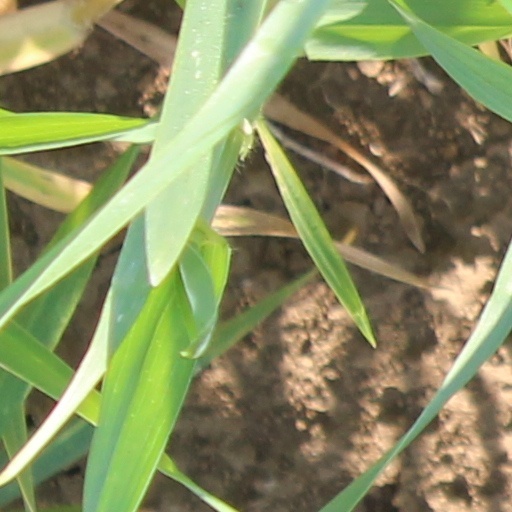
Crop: wheat